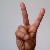
The image shows a hand gesture representing the letter 'V' in Indian Sign Language.